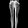
Label: Trouser